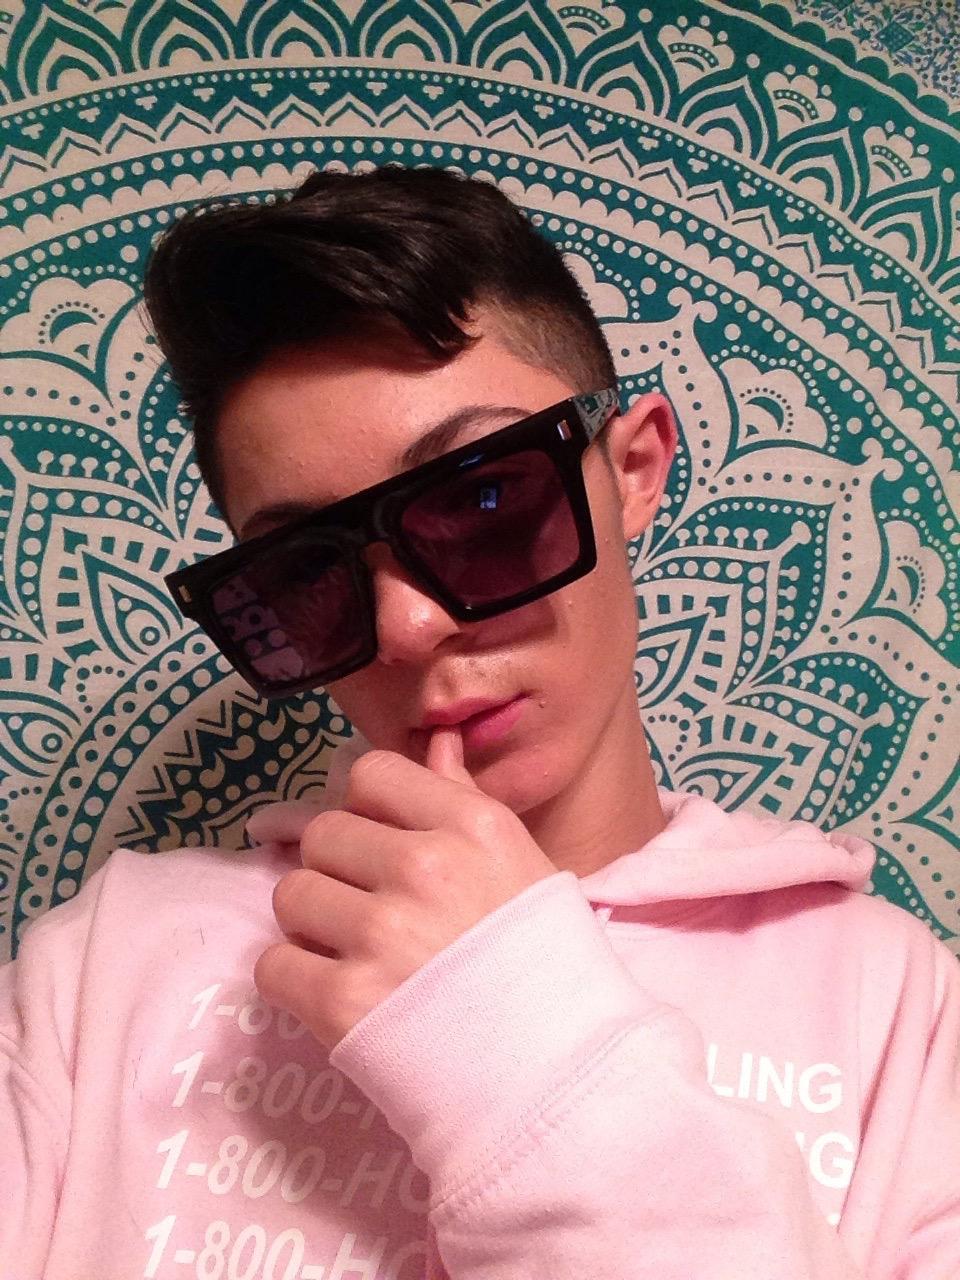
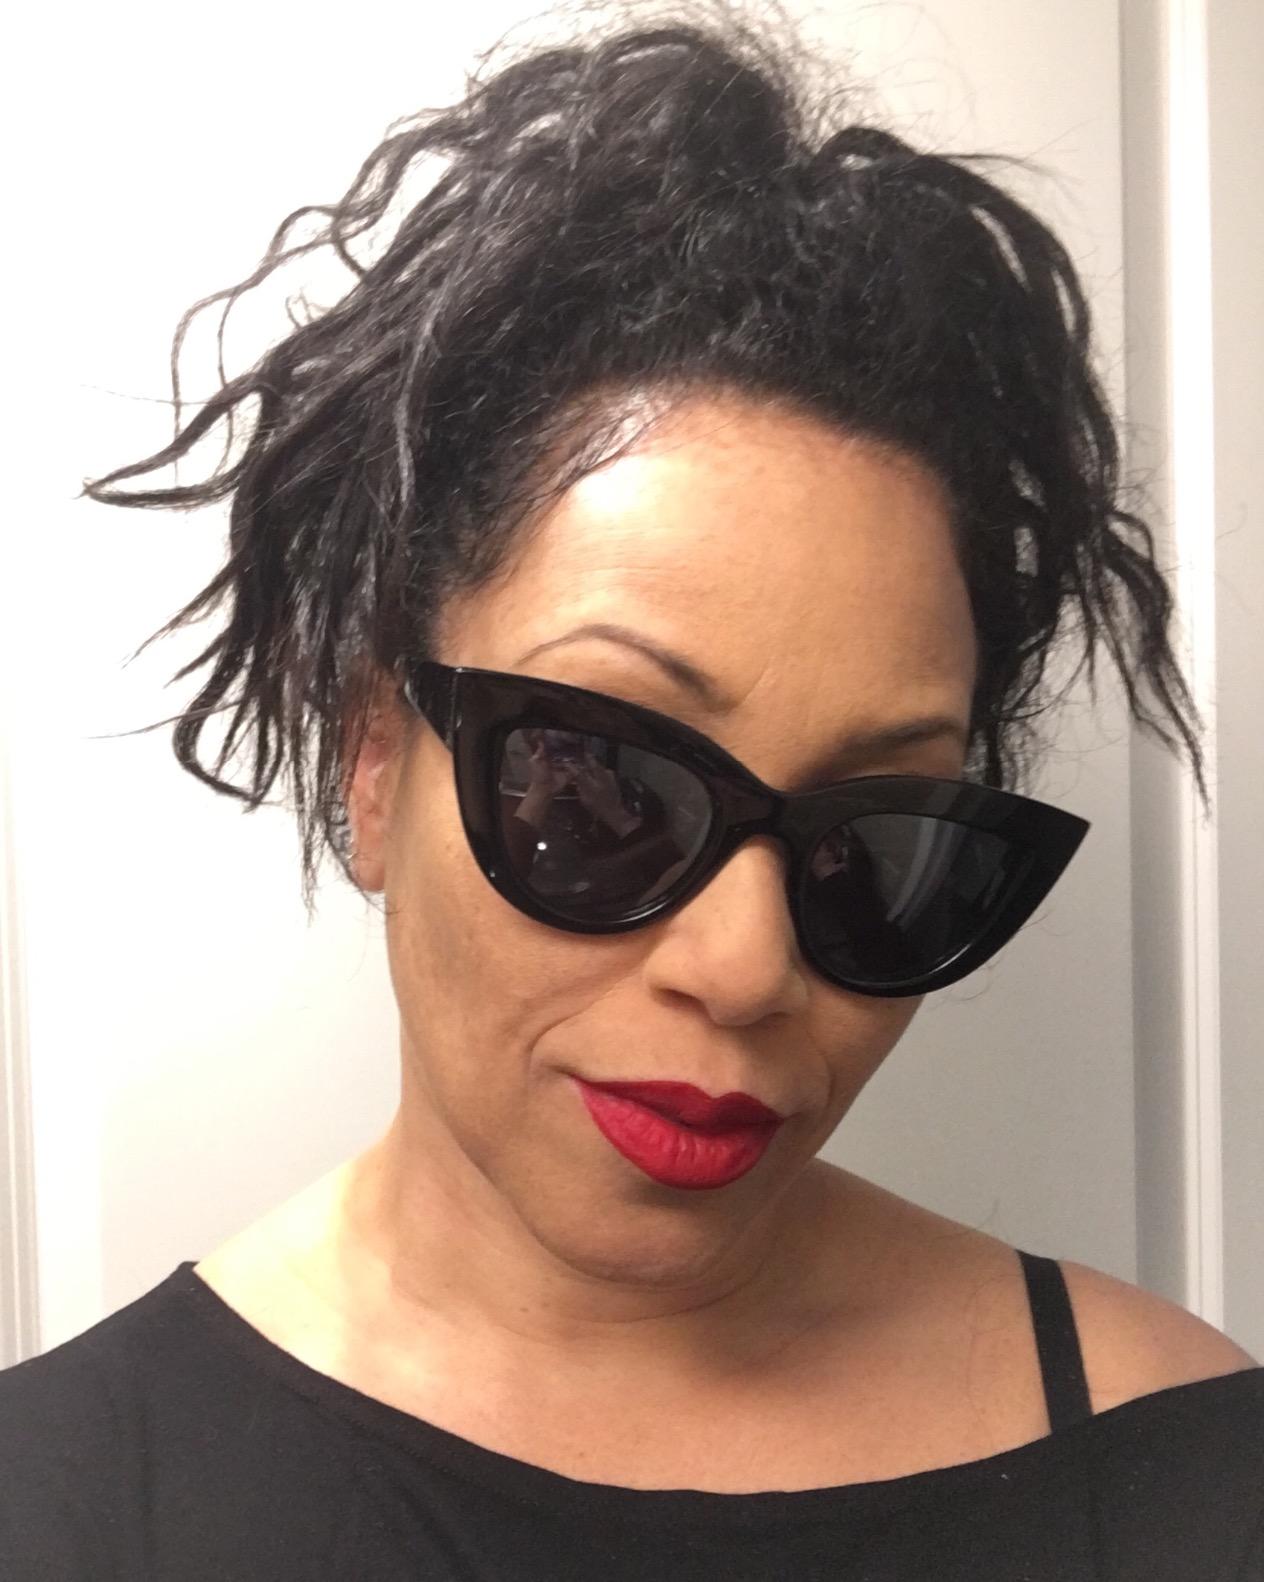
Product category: accessories_sunglasses
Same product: no